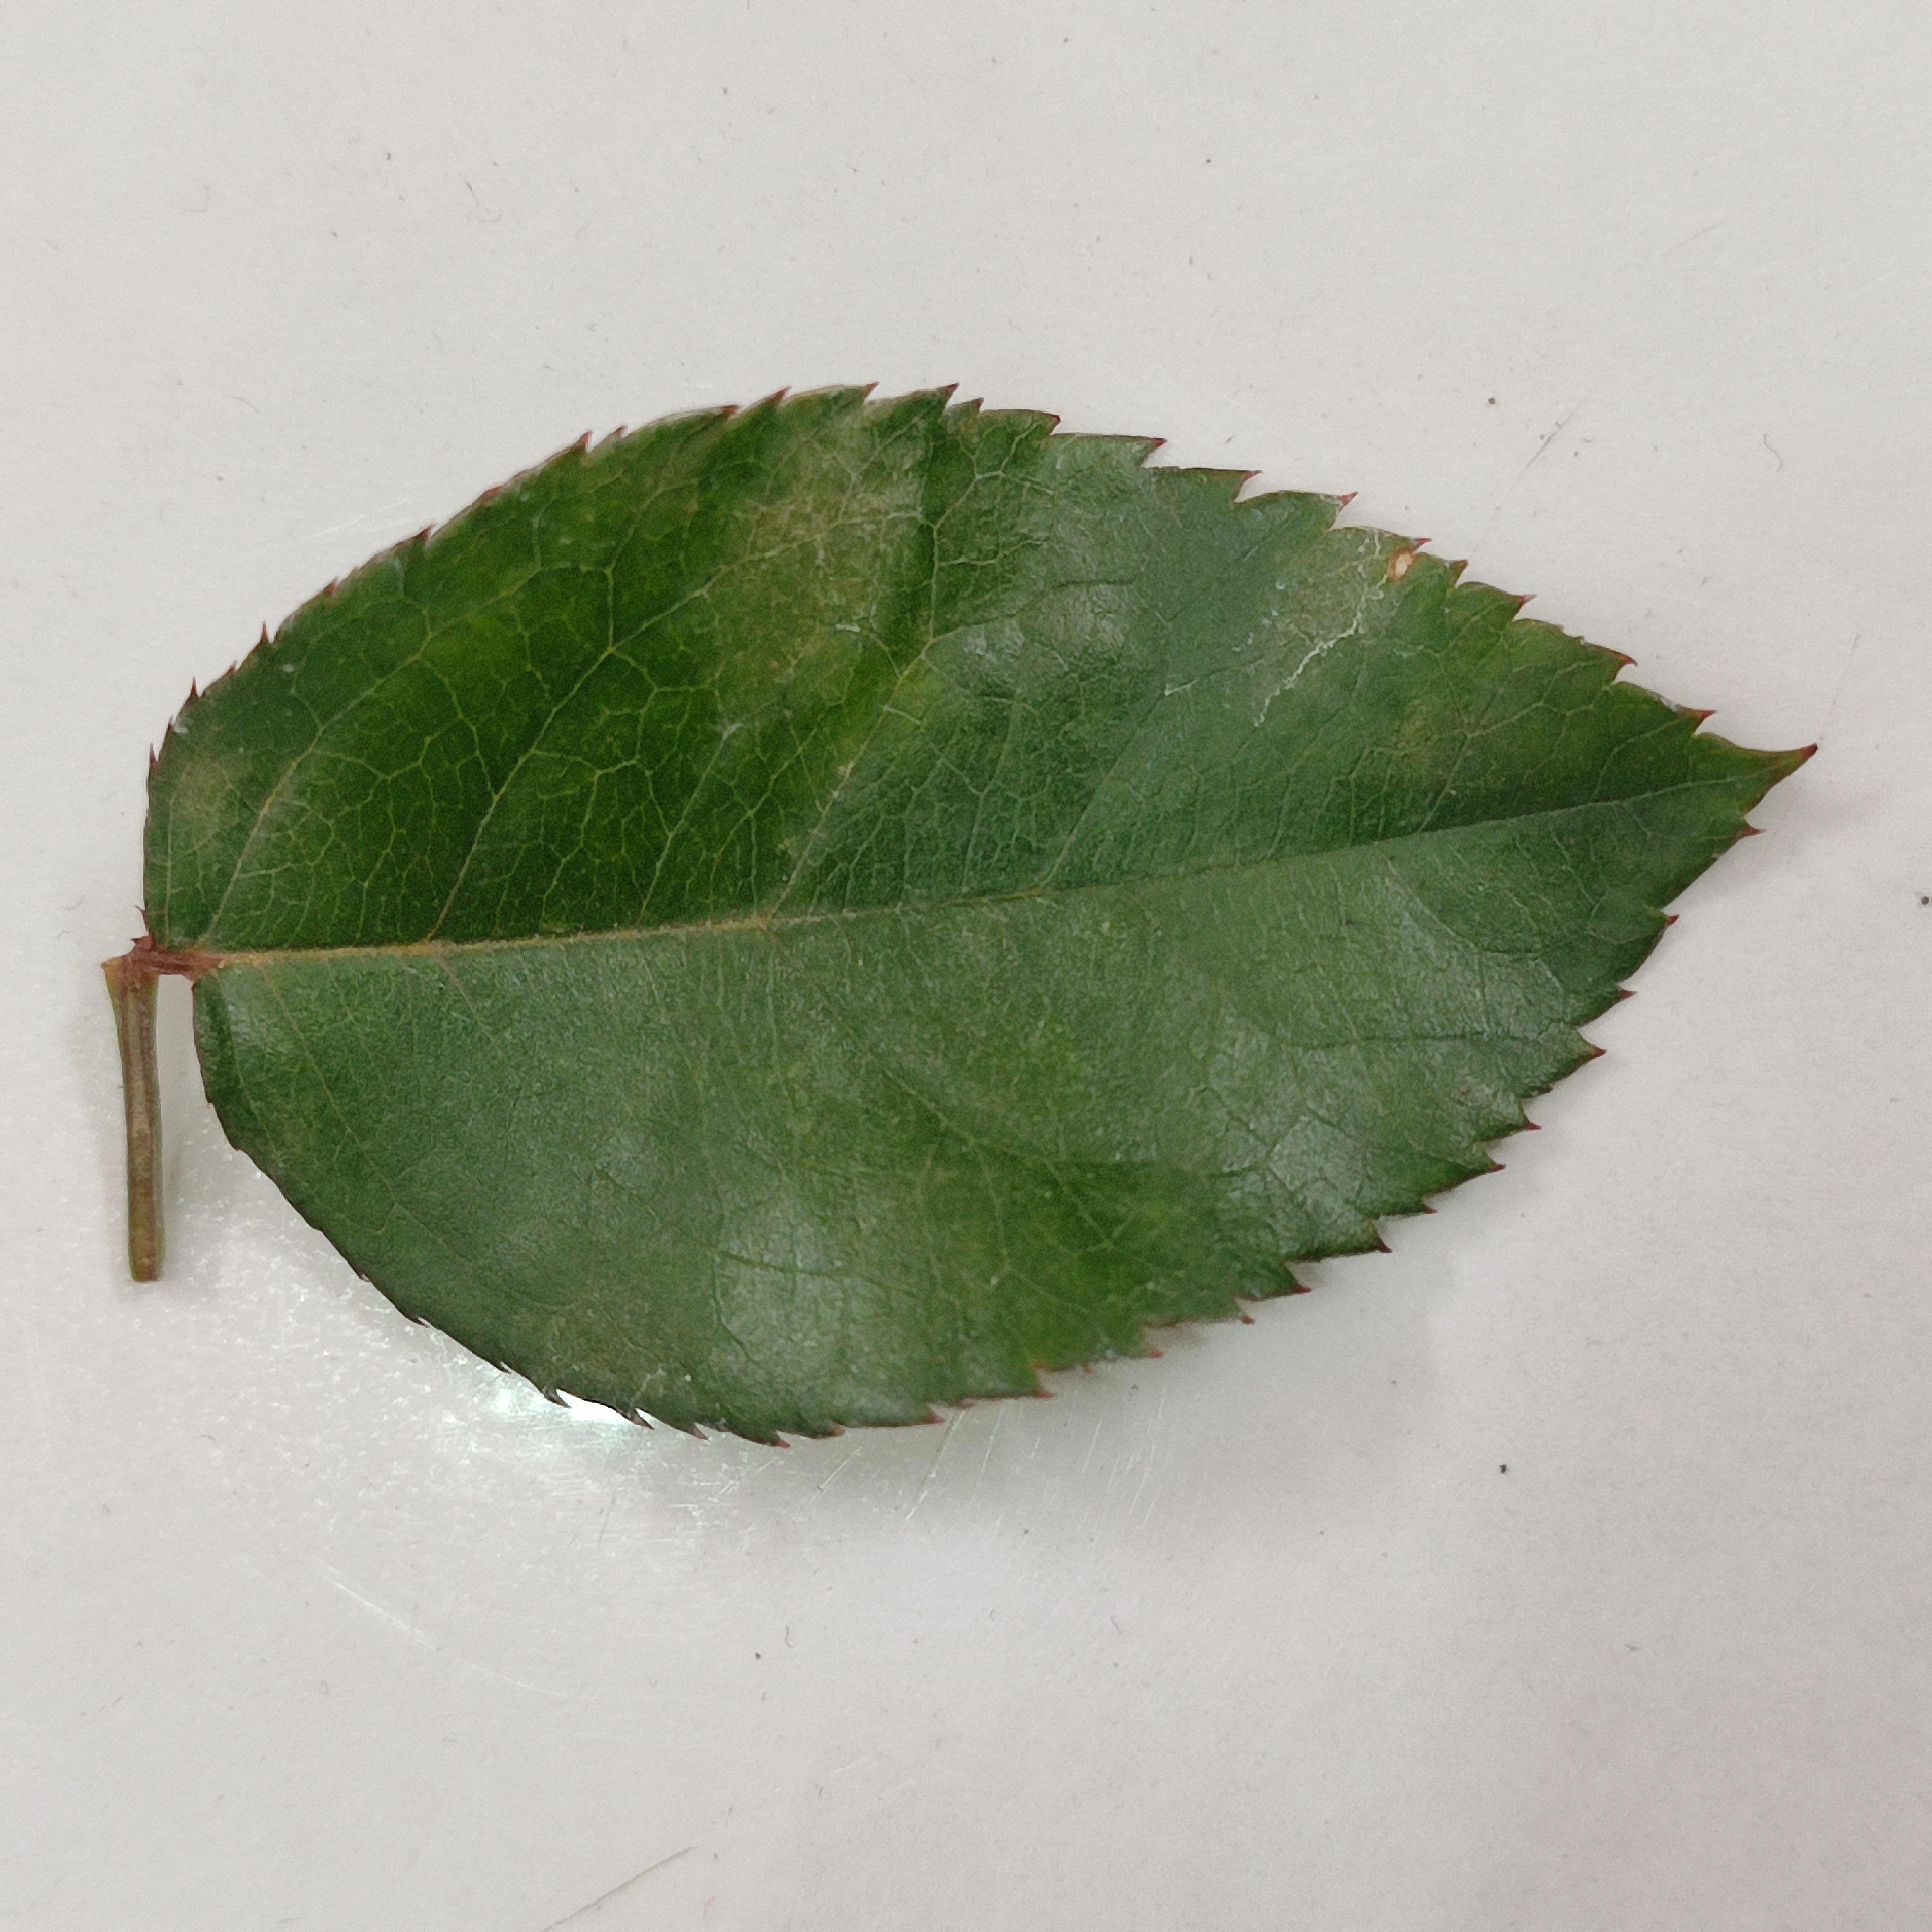
Label: Healthy Leaf